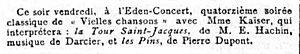
Annonce d'un spectacle d'Augustine Kaiser où elle chante deux chansons, une d’Édouard Hachin et l'autre de Pierre Dupont. http://gallica.bnf.fr/ark:/12148/bpt6k473622m/f4.image.r.langFR
Augustine Kaiser est une chanteuse française d'origine stéphanoise dont la carrière commence en 1854 dans le Midi de la France.
Georges-Édouard Hachin est un poète, chansonnier, vaudevilliste et goguettier français, né à Arras le 20 mai 1808 et mort en mai 1891.